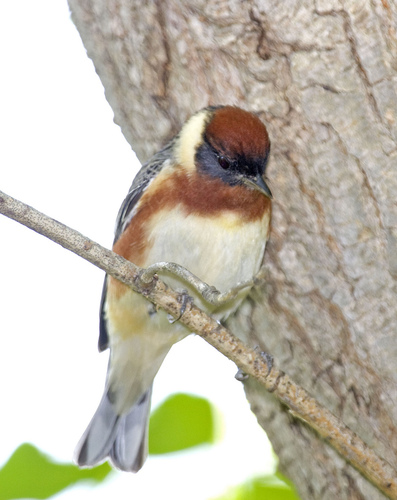
this small bird has a brown head, black eyes, short black beak, brown and white belly and black wings.
this bird has a white belly with a brown breast and head.
the bird has a black bill and orange crown that is small.
this white bird has russet brown and black accents on its head, wings, and back.
a small bird with a white belly, copper chest, and a bright copper crown.
this is a small bird with a brown head, black eyes, a round white belly and black wings.
this small bird has a white belly and brown sides, crown and throat, while its nape is white.
this is a small bird with a brown crown, throat and sides, it has a cream colored breast, belly and nape, it's wings and cheek patches and bill are black.
this bird has a white and red breast with a red colored crown
this particular bird has a belly that is white and brown
Species: Bay Breasted Warbler